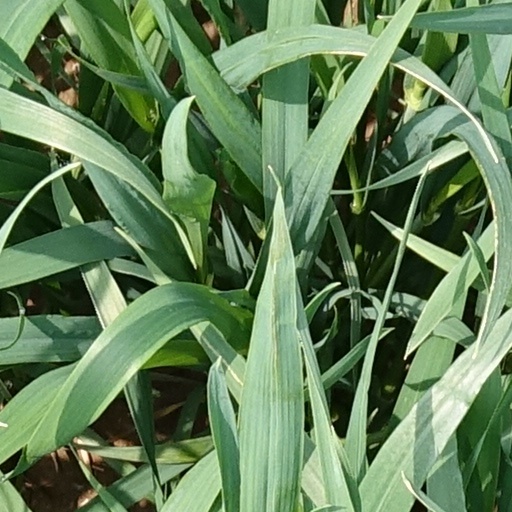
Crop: wheat